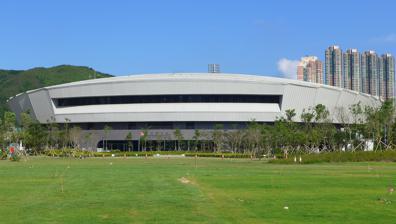
Building: Hong Kong Velodrome
Country: China
Year built: 2013
Velodrome in Tseung Kwan O, Hong Kong Hong Kong Velodrome Hong Kong Velodrome in May 2014 Location 105-107 Po Hong Road, Tseung Kwan O , Sai Kung District , New Territories , Hong Kong Coordinates 22°18′47″N 114°15′44″E / 22.3131281°N 114.2621148°E / 22.3131281; 114.2621148 Owner Hong Kong Government Operator Leisure and Cultural Services Department Capacity 3,000 (velodrome) Field size 250 metres Surface Wood Construction Broke ground 2010 ; 15 years ago ( 2010 ) Built 2010–2013 Opened 30 December 2013 ; 11 years ago ( 2013-12-30 ) Construction cost HK$1.13 billion Architect P & T Architects & Engineers Ltd. Structural engineer Ove Arup and Partners HK Ltd Services engineer WSP Hong Kong Ltd General contractor Shui on Construction Co Ltd Tenants Hong Kong Cycling Association Hong Kong Velodrome Traditional Chinese 香港單車館 Simplified Chinese 香港单车馆 Transcriptions Standard Mandarin Hanyu Pinyin Xiānggǎng Dānchē Guǎn Yue: Cantonese Jyutping hoeng1 gong2 daan1 ce1 gun2 Hong Kong Velodrome is a velodrome in Tseung Kwan O , Hong Kong. It has a 250-metre cycling track and spectator facilities for 3,000 people. It opened on 30 December 2013 next to the Tseung Kwan O Sports Ground . History Tseung Kwan O Velodrome site in 2006. The Hong Kong government agreed to build the velodrome after Wong Kam-po won the gold medal for the men's road race in the 2006 Asian Games at Doha, amid concerns that athletes who represent Hong Kong had to rely on training facilities in China. Construction of the HK$1.1 billion venue got the legislative go-ahead in January 2010 and work began two months later. On 5 November 2012, Chief Secretary Carrie Lam kicked off construction of the Tseung Kwan O Velodrome, as it was then known. The velodrome occupies 6.6 hectares, and cycling helmets inspired its wavy rooftop design. Mrs Lam officiated at the ceremony marking the start of construction. The velodrome officially opened on 30 December 2013. The inaugural international event, the 2014 Hong Kong International Track Cup (a UCI class-one event), was held 10–12 January 2014. On 3 March 2014, Lleyton Hewitt , Tomas Berdych , Sam Stosur and Li Na played in the BNP Paribas Showdown exhibition tennis matches at the Velodrome, all 3,000 tickets were sold out. Li and Stosur were complimentary about the unusual location for a tennis event, which featured ground-level VIP seating on either side and spectator stands at both ends inside the 250-metre cycling track. On 2 May 2015, the International Cycling Union (UCI) awarded the final leg of its 2015–16 UCI Track Cycling World Cup to Hong Kong, The Cycling Association of Hong Kong hosted a round of the World Cup for the first time on 16–17 January 2016. Racing took place at the Hong Kong Velodrome. In March 2016, the UCI announced that the Hong Kong Velodrome had been selected as the venue for the 2017 UCI Track Cycling World Championships . Facilities Velodrome The velodrome comprises a 250-metre long, 7-metre wide wooden cycling track surrounded by 2,000 fixed seats and 1,000 retractable seats. Supporting facilities include changing rooms, a press conference room, drug testing rooms, and a pressroom. Sports centre The space within the centre of the cycle track forms a multi-purpose area for basketball, volleyball, badminton, gymnastics and other sports, but the space is closed to the public whenever the cycling track is being used. The remainder of the public sports centre is located on the ground floor, beneath the cycle track level, comprising a table tennis room, a dance room, a fitness room, activity rooms, and a children's playroom. Town park The Hong Kong Velodrome Park is a 5.3-hectare park surrounding the velodrome building. The park includes grassy lawns, a restaurant, artificial lakes, a concrete skatepark , a jogging track, chess tables, an amphitheatre, and a climbing wall. See also List of cycling tracks and velodromes References